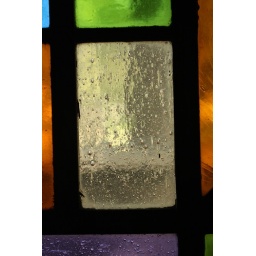
Rectangle from glass window in Chapel